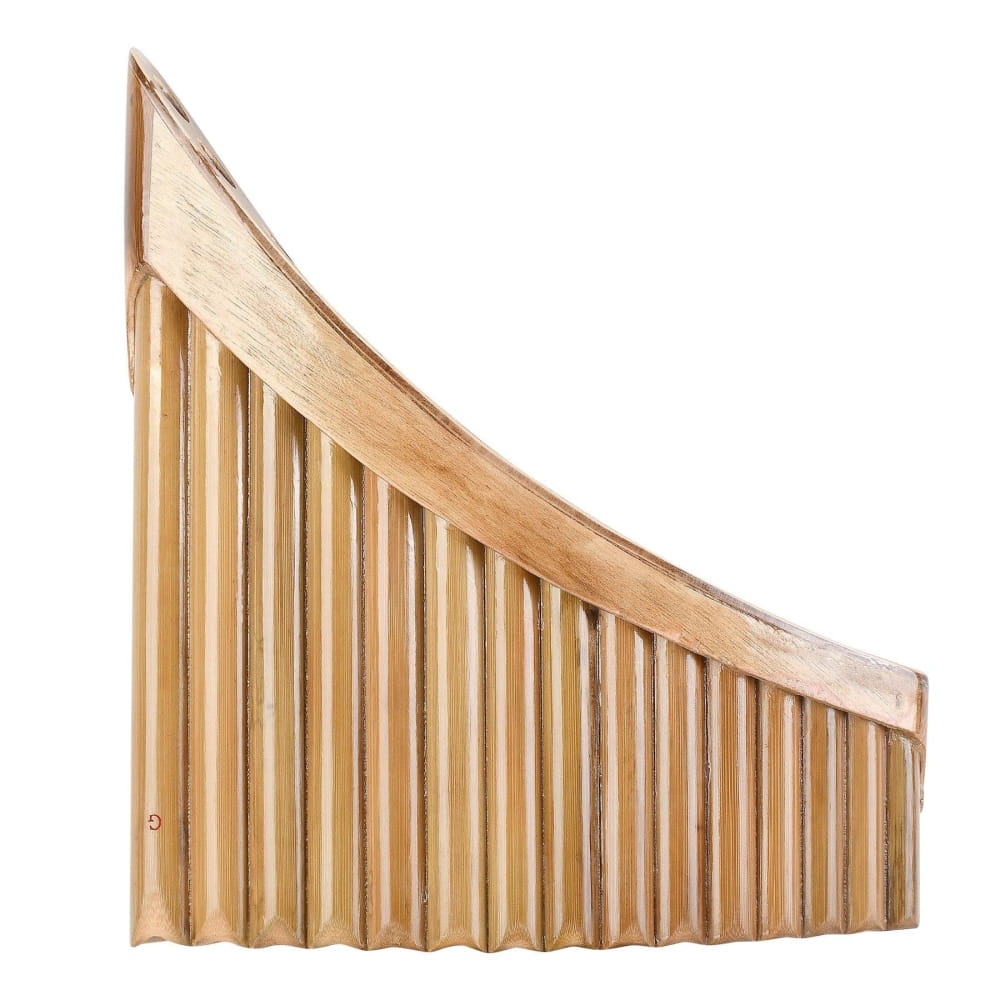
G Key 15-Pipe Pan Flute with Base, Aged Bamboo Woodwind
15 Pipes Pan Flute G Key Aged Bamboo Discover the Enchanting Sound of the 15 Pipes Pan Flute Immerse yourself in the melodious world of traditional music with our 15 Pipes Pan Flute in G Key . Crafted from aged bamboo , this professional-grade instrument delivers not only exceptional sound quality but also a touch of aesthetic elegance. Each pipe is meticulously tuned from G4 to G6, ensuring a rich and harmonic resonance that enhances any musical performance. Precision Tuning for Professional Performance Experience the versatility with each bamboo pipe's adjustable plastic cork feature. This allows musicians to fine-tune their instrument effortlessly, achieving perfect pitch and tonal clarity. Whether you're a professional musician or an enthusiastic amateur, the ability to customize your flute's tuning ensures that you always perform at your best. High-Quality Materials for Durability and Style Our pan flute is not just a musical instrument; it's a piece of art. Made from selected natural bamboo , each flute boasts a unique color variation that highlights the beauty of the material. The robust construction guarantees longevity, making it a reliable choice for both practice and performance. With its natural brown finish, this flute stands out in both sound and appearance. Everything You Need in One Package Your purchase includes a soft carrying bag, a random color cleaning rod, and a cleaning cloth, ensuring that your pan flute remains in pristine condition. Whether at home or on the go, these accessories provide everything needed for proper maintenance and protection of your instrument. Explore Musical Traditions and Mindful Practices Whether you are looking to explore new musical styles, accompany a singing bowl meditation , or simply enjoy the soothing sounds associated with tibetan singing bowl practices, our 15 Pipes Pan Flute offers a gateway to a world of creative expression. Its easy playability makes it ideal for all skill levels, supporting relaxation, creativity, and a deeper appreciation for woodwind music.
Brand: Pures
Category: Arts & Entertainment > Hobbies & Creative Arts > Musical Instruments > Woodwinds > Musical Pipes > Pan Flutes